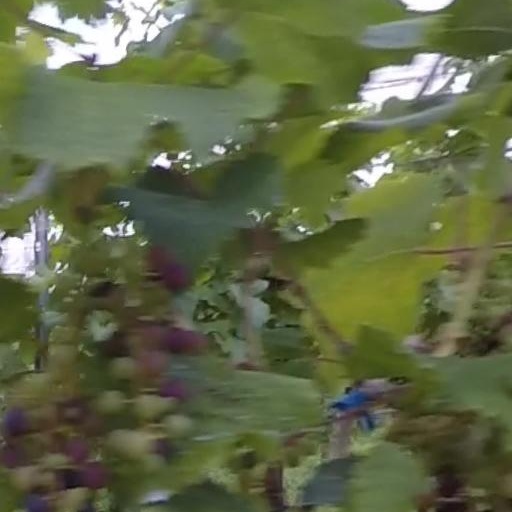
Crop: grape